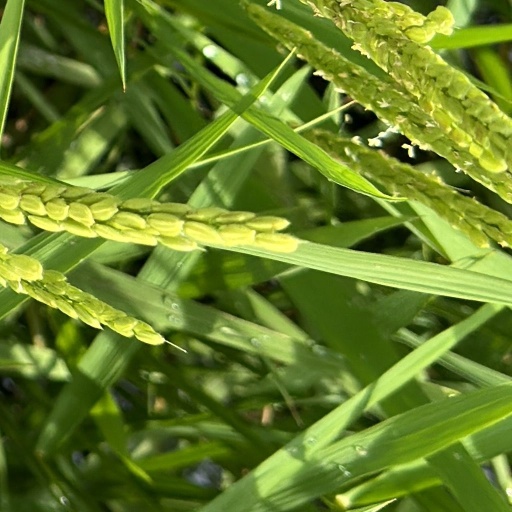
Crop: rice